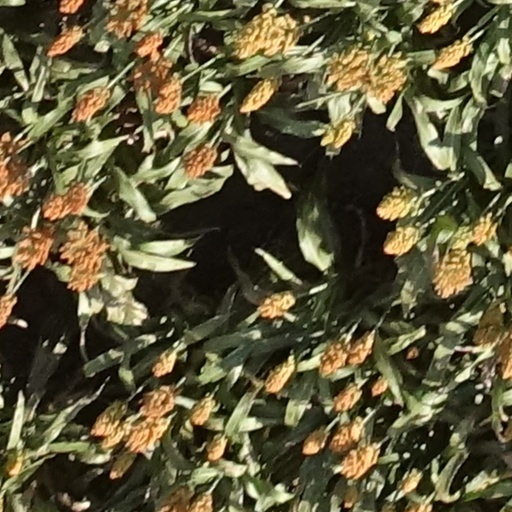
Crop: sorghum